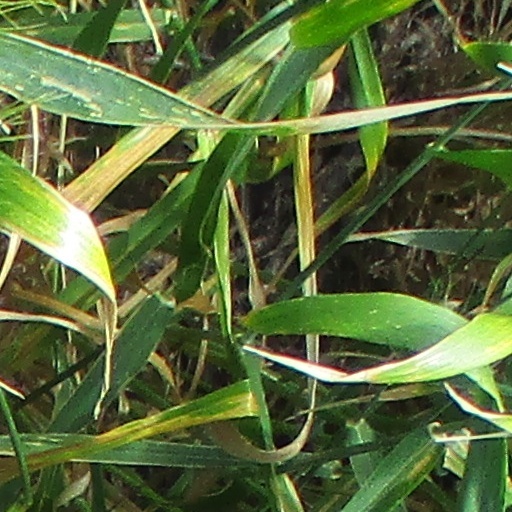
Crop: wheat